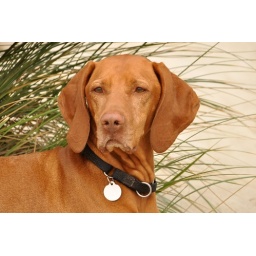
Lounging in the beach grass